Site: brandenburg
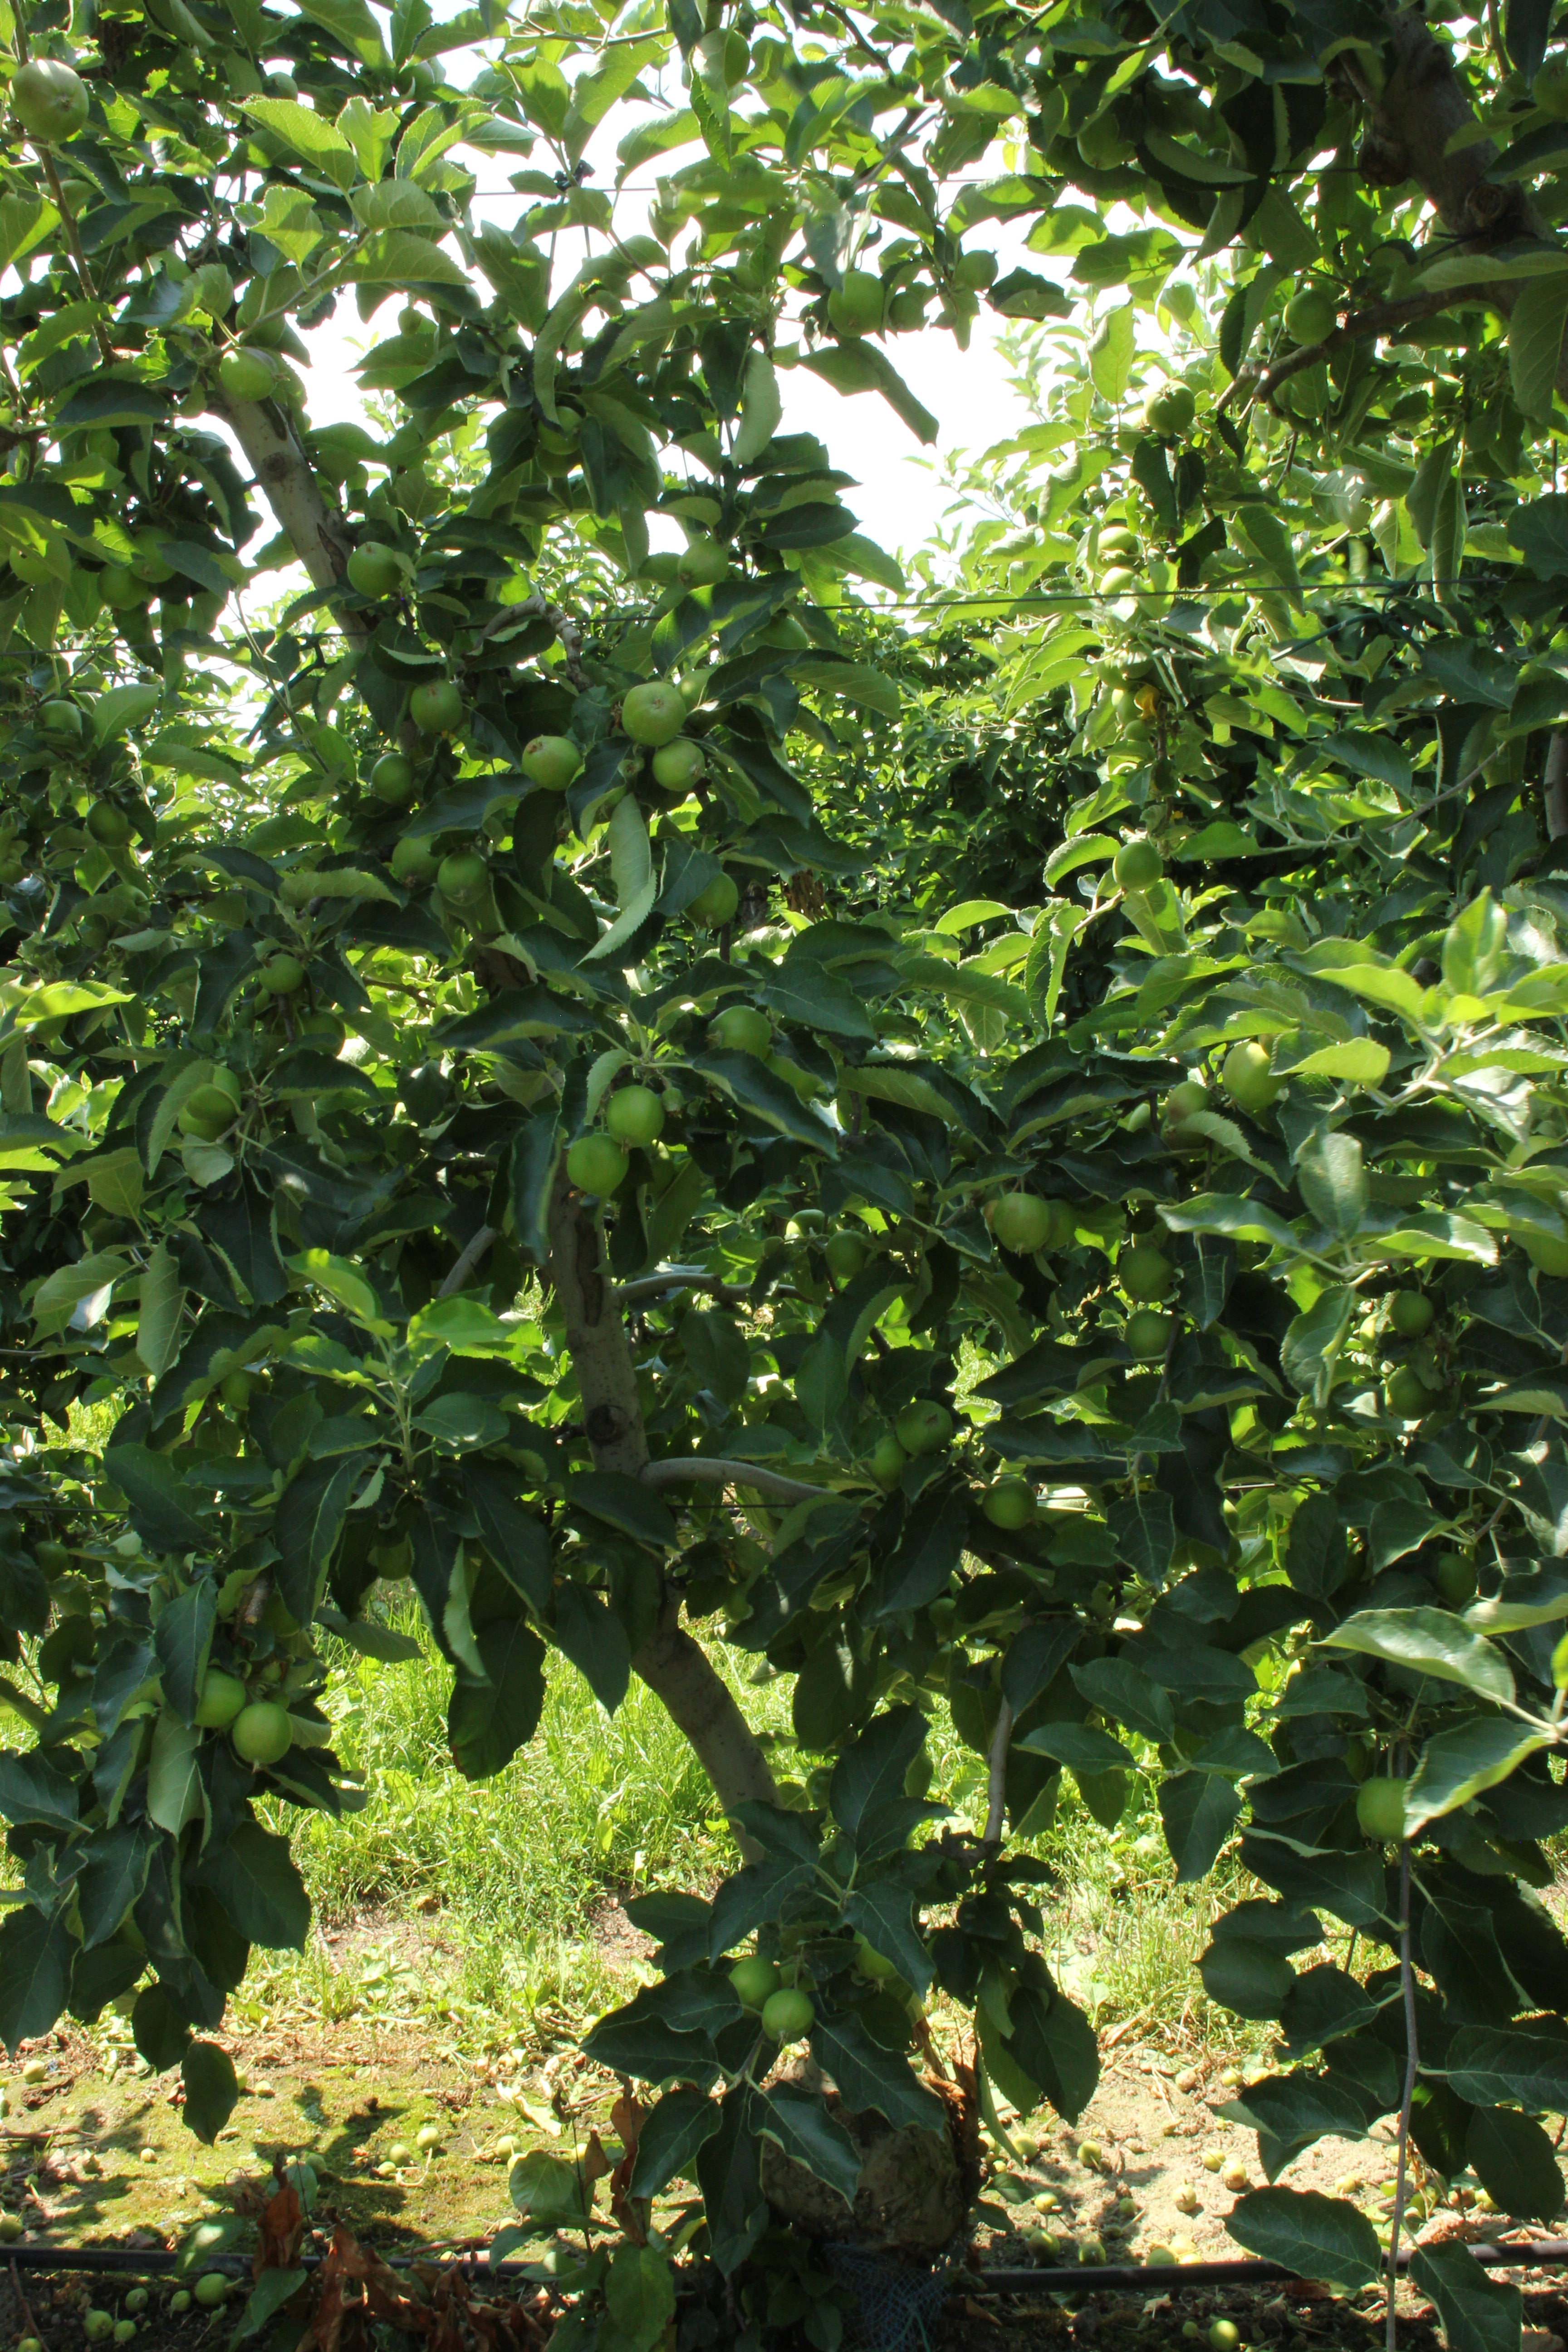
Growth stage (BBCH 74): Development of fruit